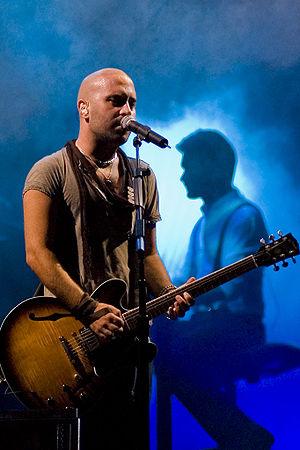
Negramaro est un groupe pop italien qui prend son nom du negroamaro, un cépage répandu dans la terre d'origine du groupe, le Salento.
Giuliano Sangiorgi est un chanteur, guitariste et pianiste italien, auteur et compositeur des musiques de Negramaro.